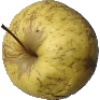
Label: Apple Golden 1